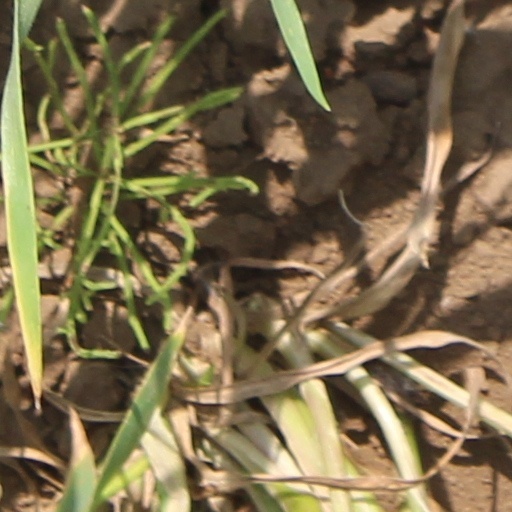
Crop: wheat